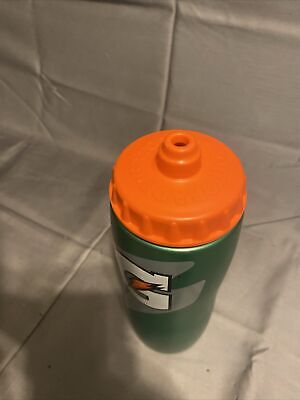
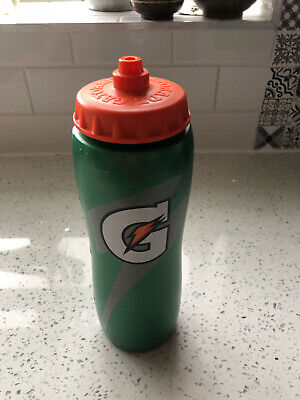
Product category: misc
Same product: yes